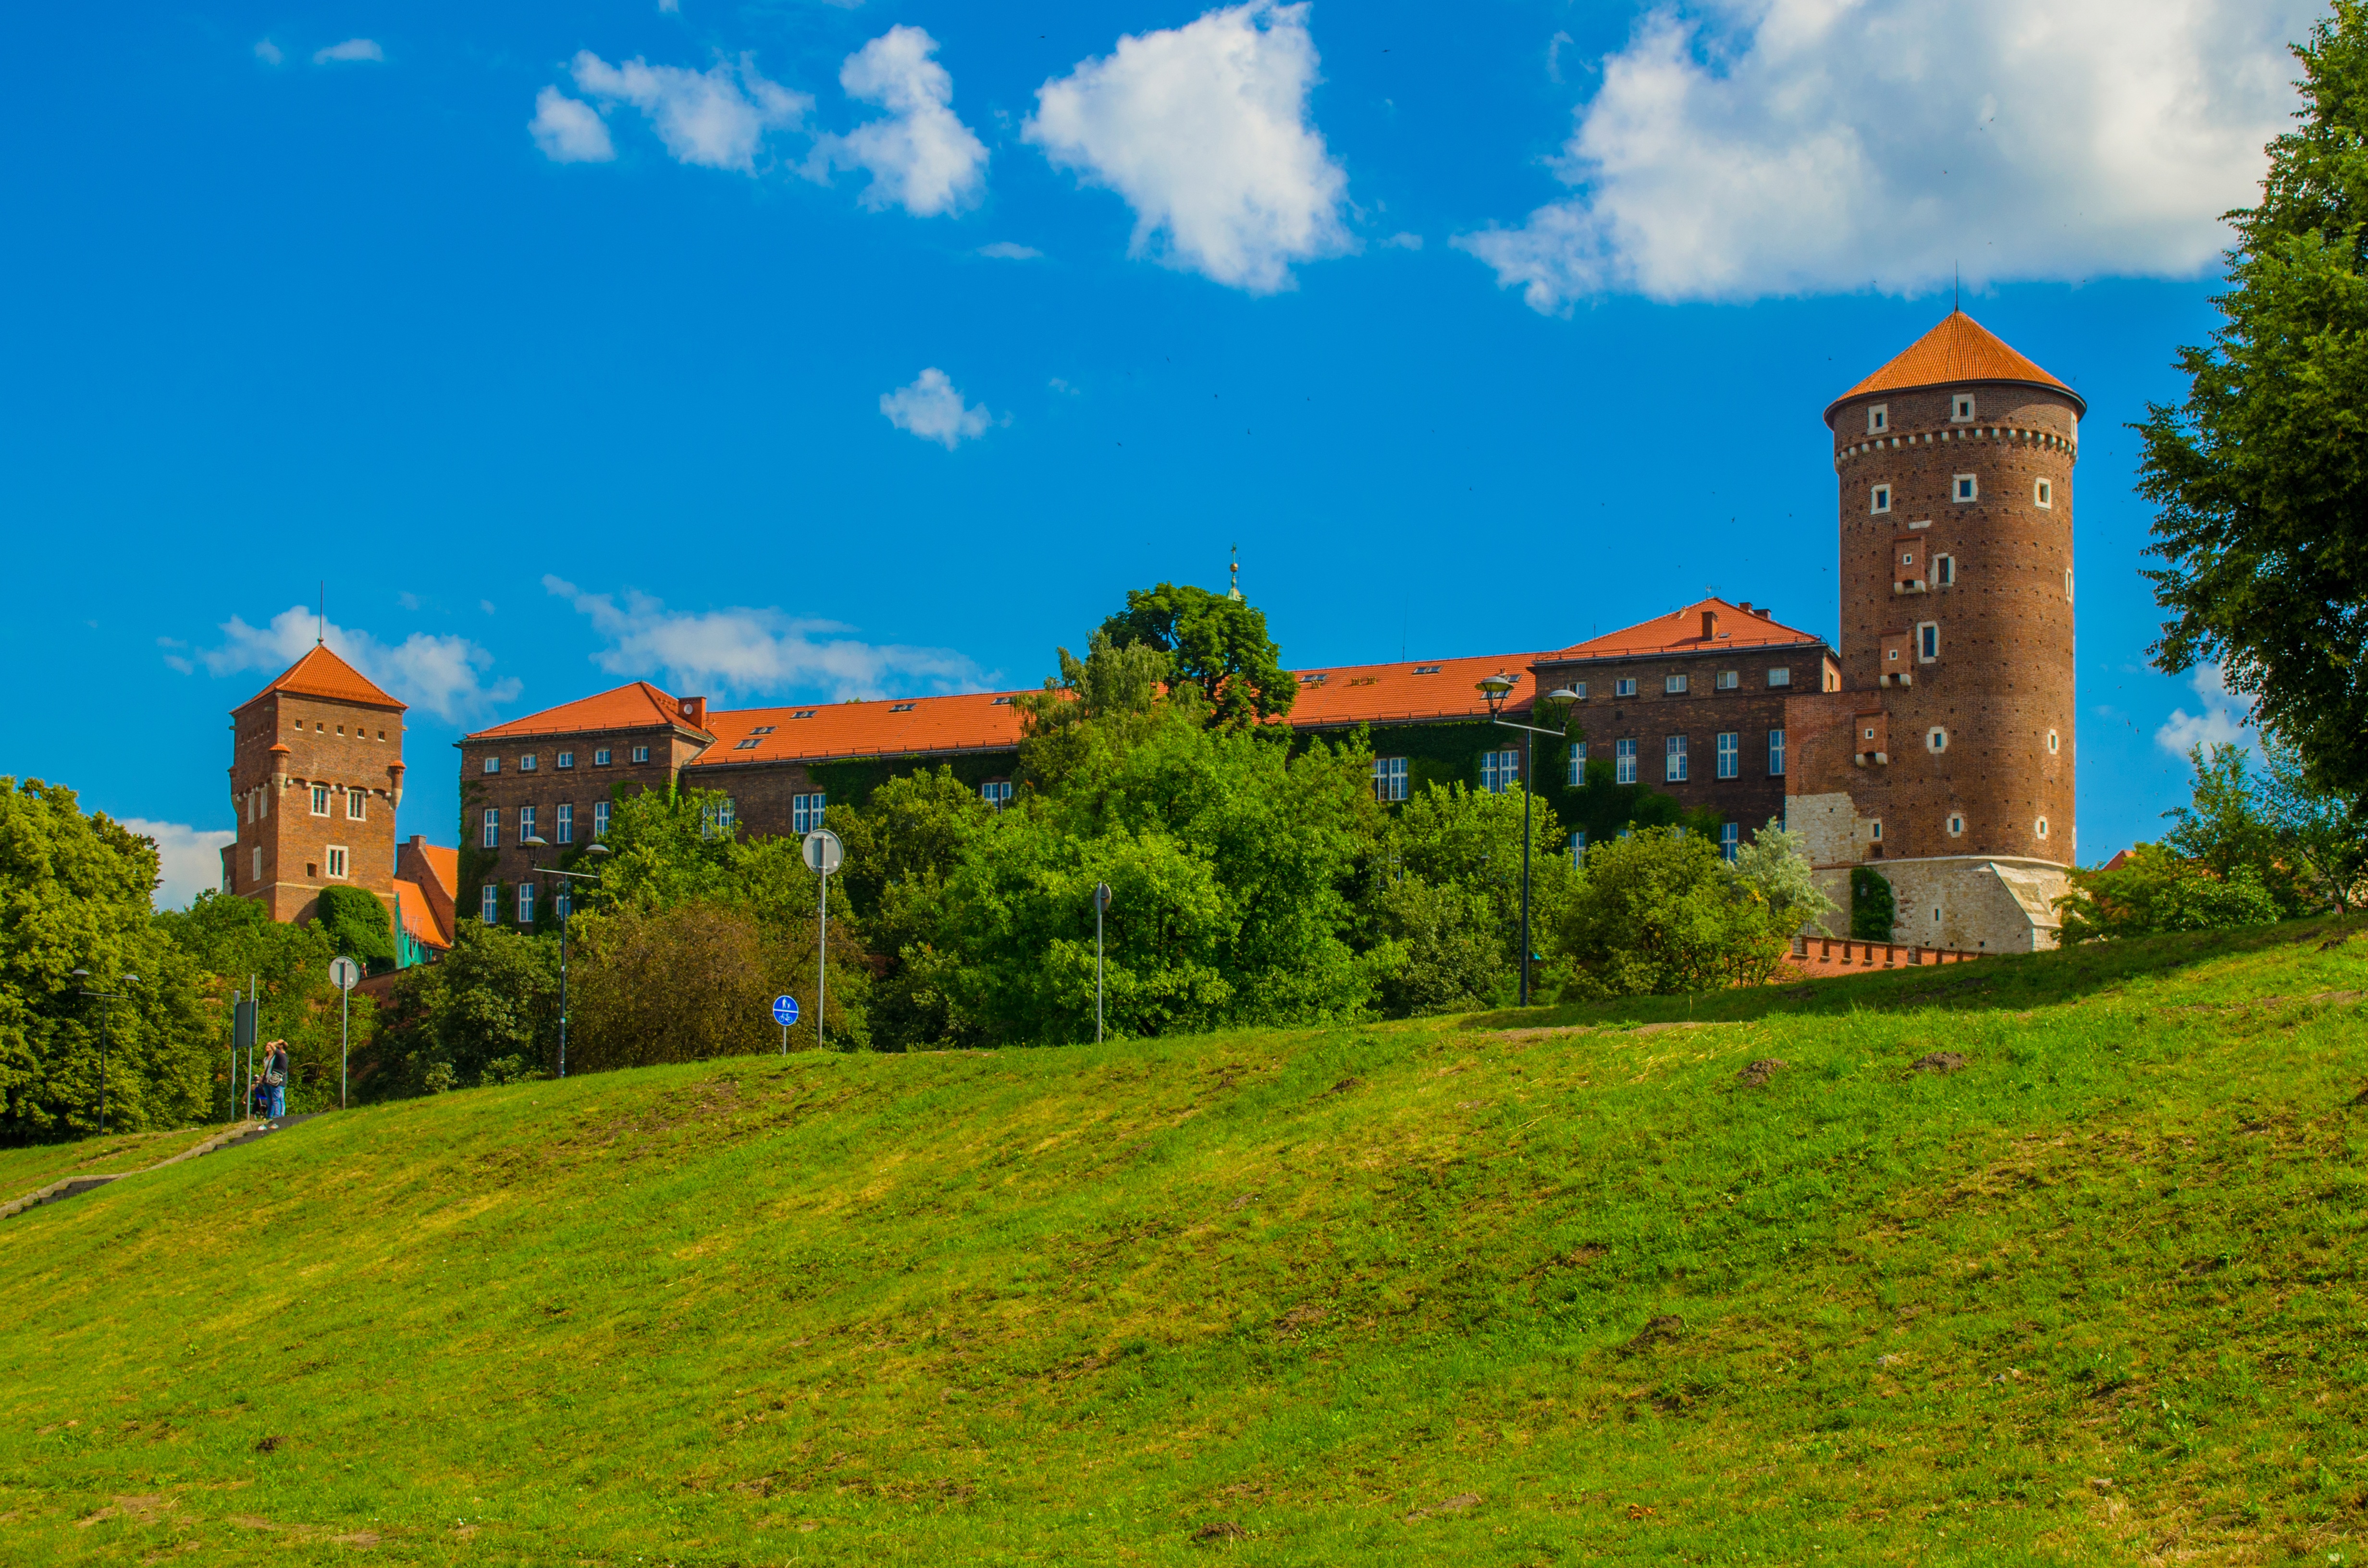
architecture, farm, hill, town, building, chateau, city, village, europe, tower, castle, tourism, fortress, poland, estate, krakow, rural area, wawel, sights